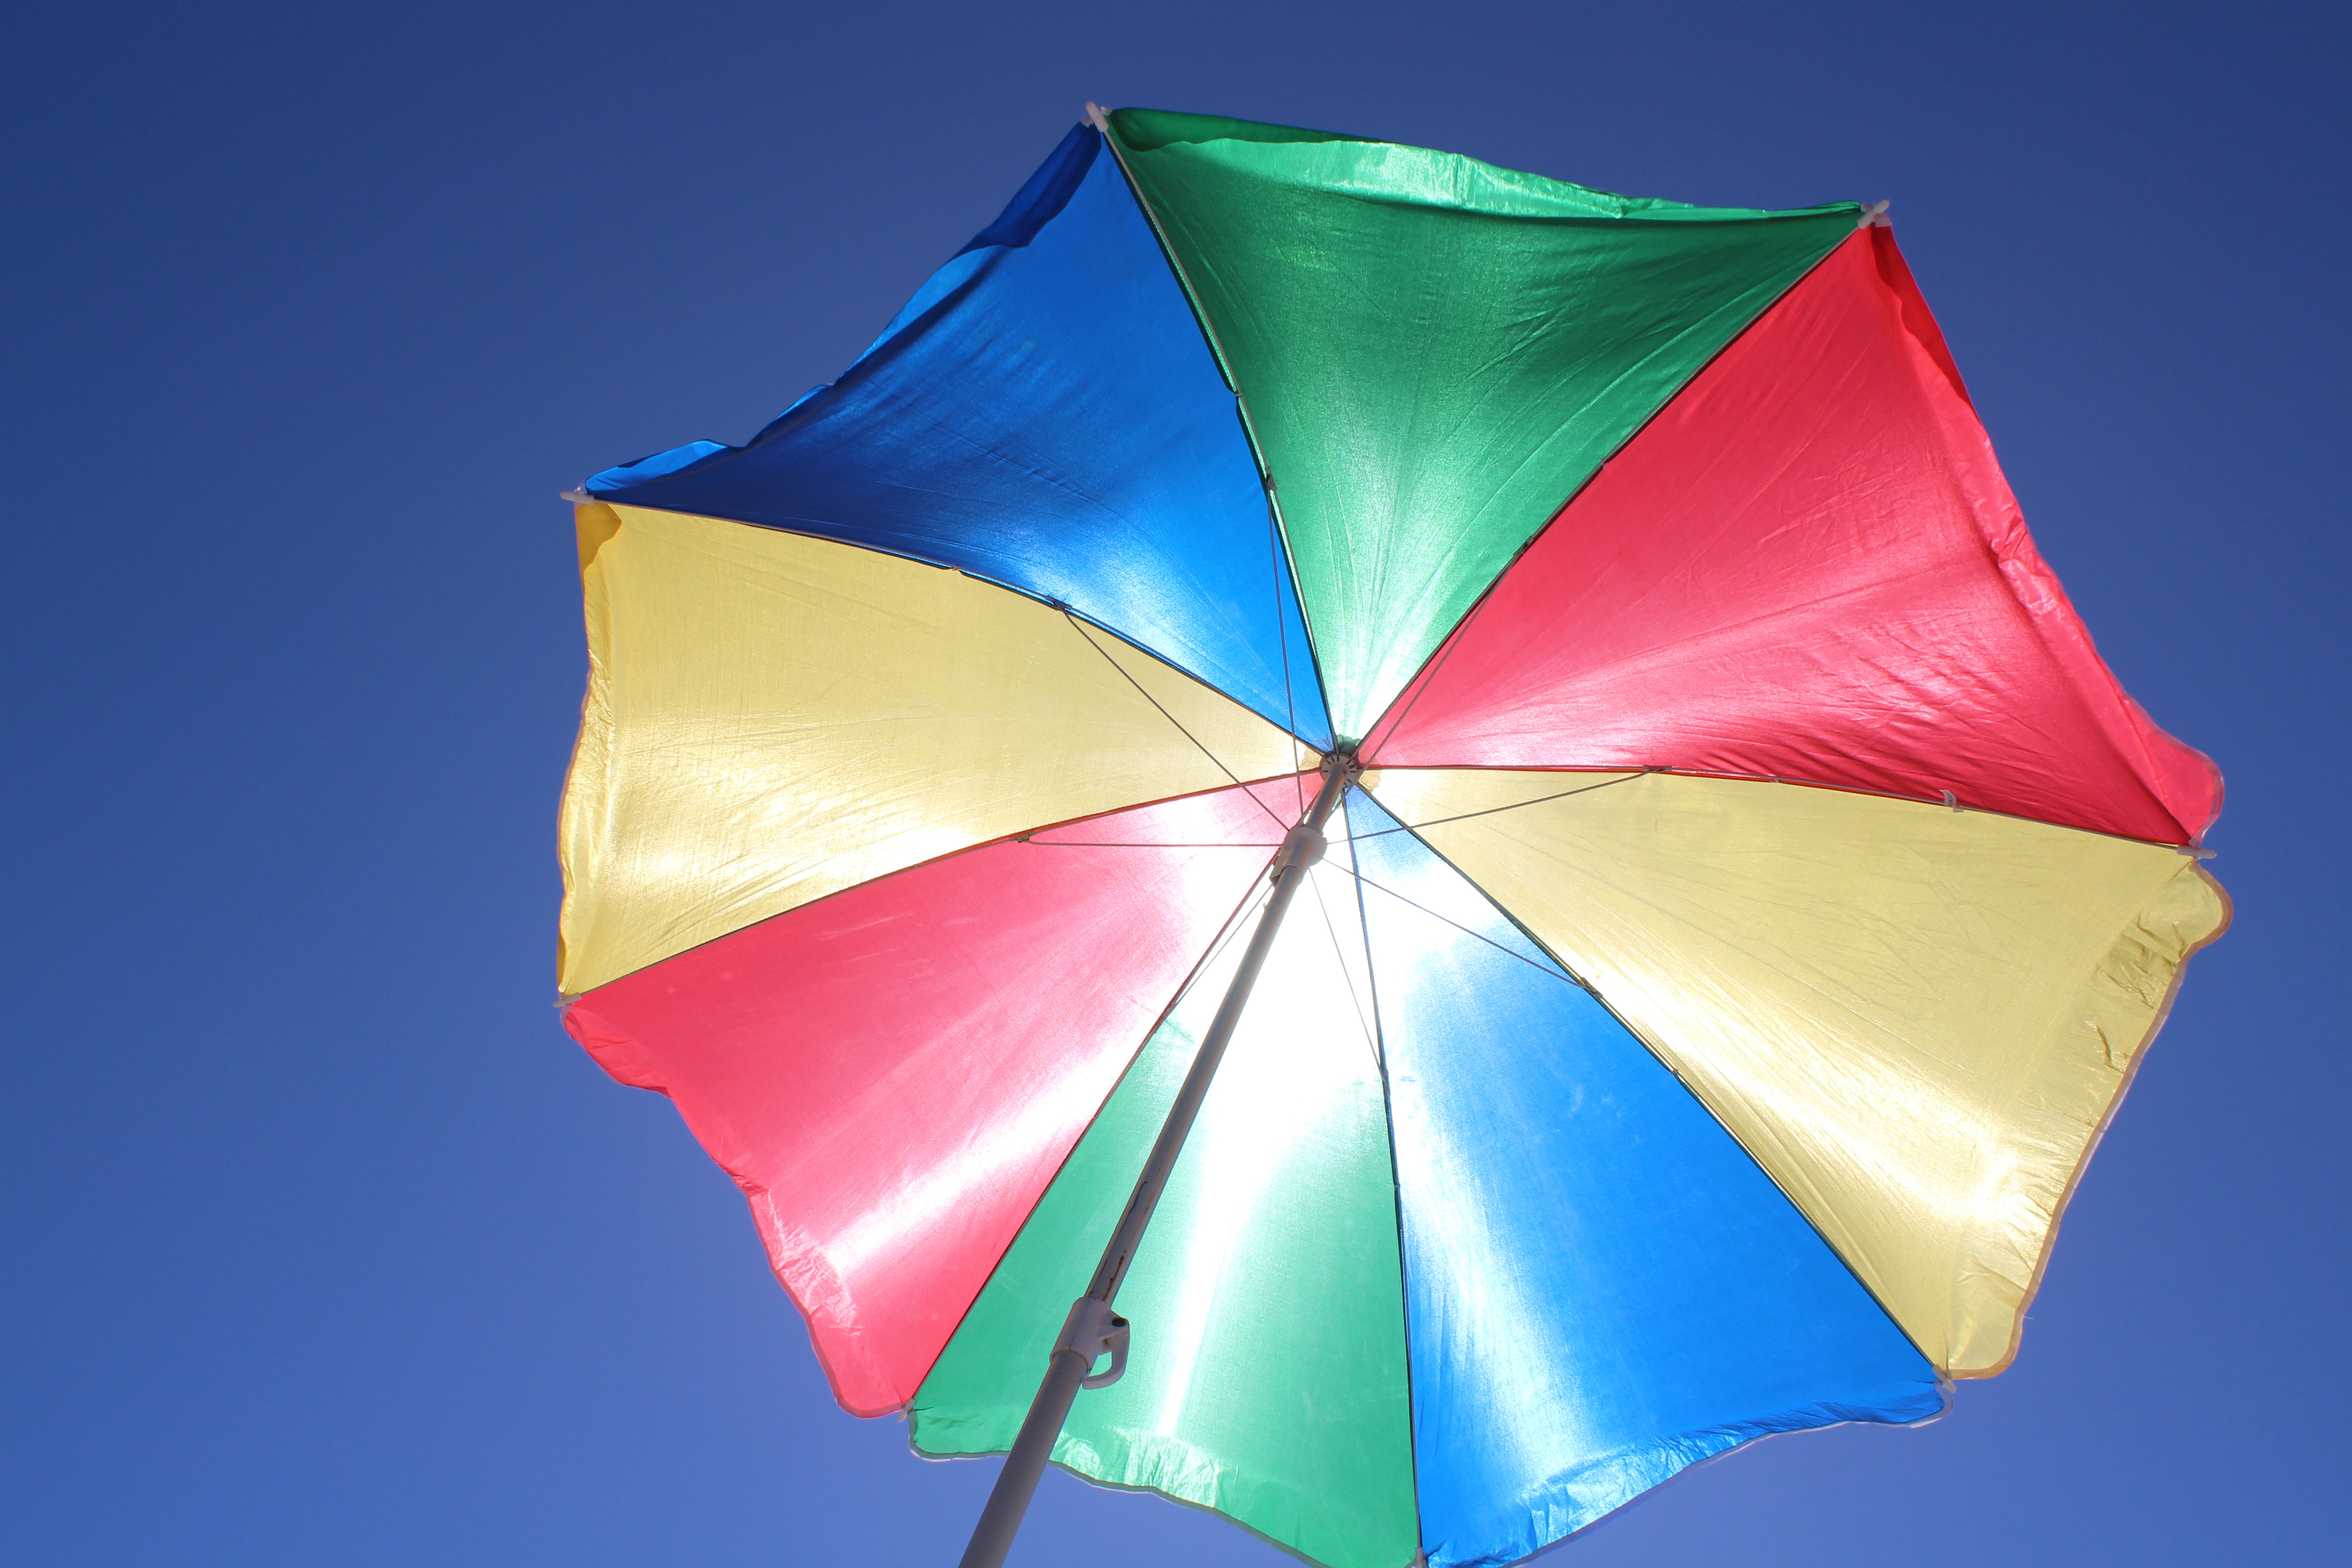
wheel, sunlight, flower, petal, red, umbrella, color, holiday, blue, toy, blue sky, symmetry, parasol, shape, sun protection, uv radiation, windsports, fashion accessory, kite sports, sport kite